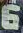
Number: 6